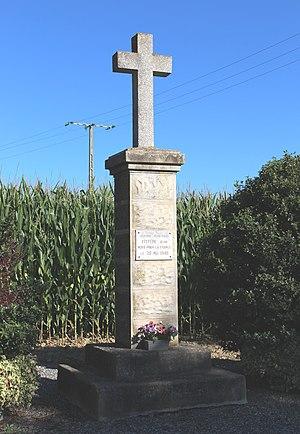
Monument aux morts de Barthe (Hautes-Pyrénées)
Barthe est une commune française située dans le département des Hautes-Pyrénées, en région Occitanie.